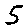
Label: 5